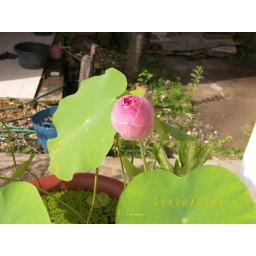
My Lotus flowers growing in the water on each side of the front stairs to the door.